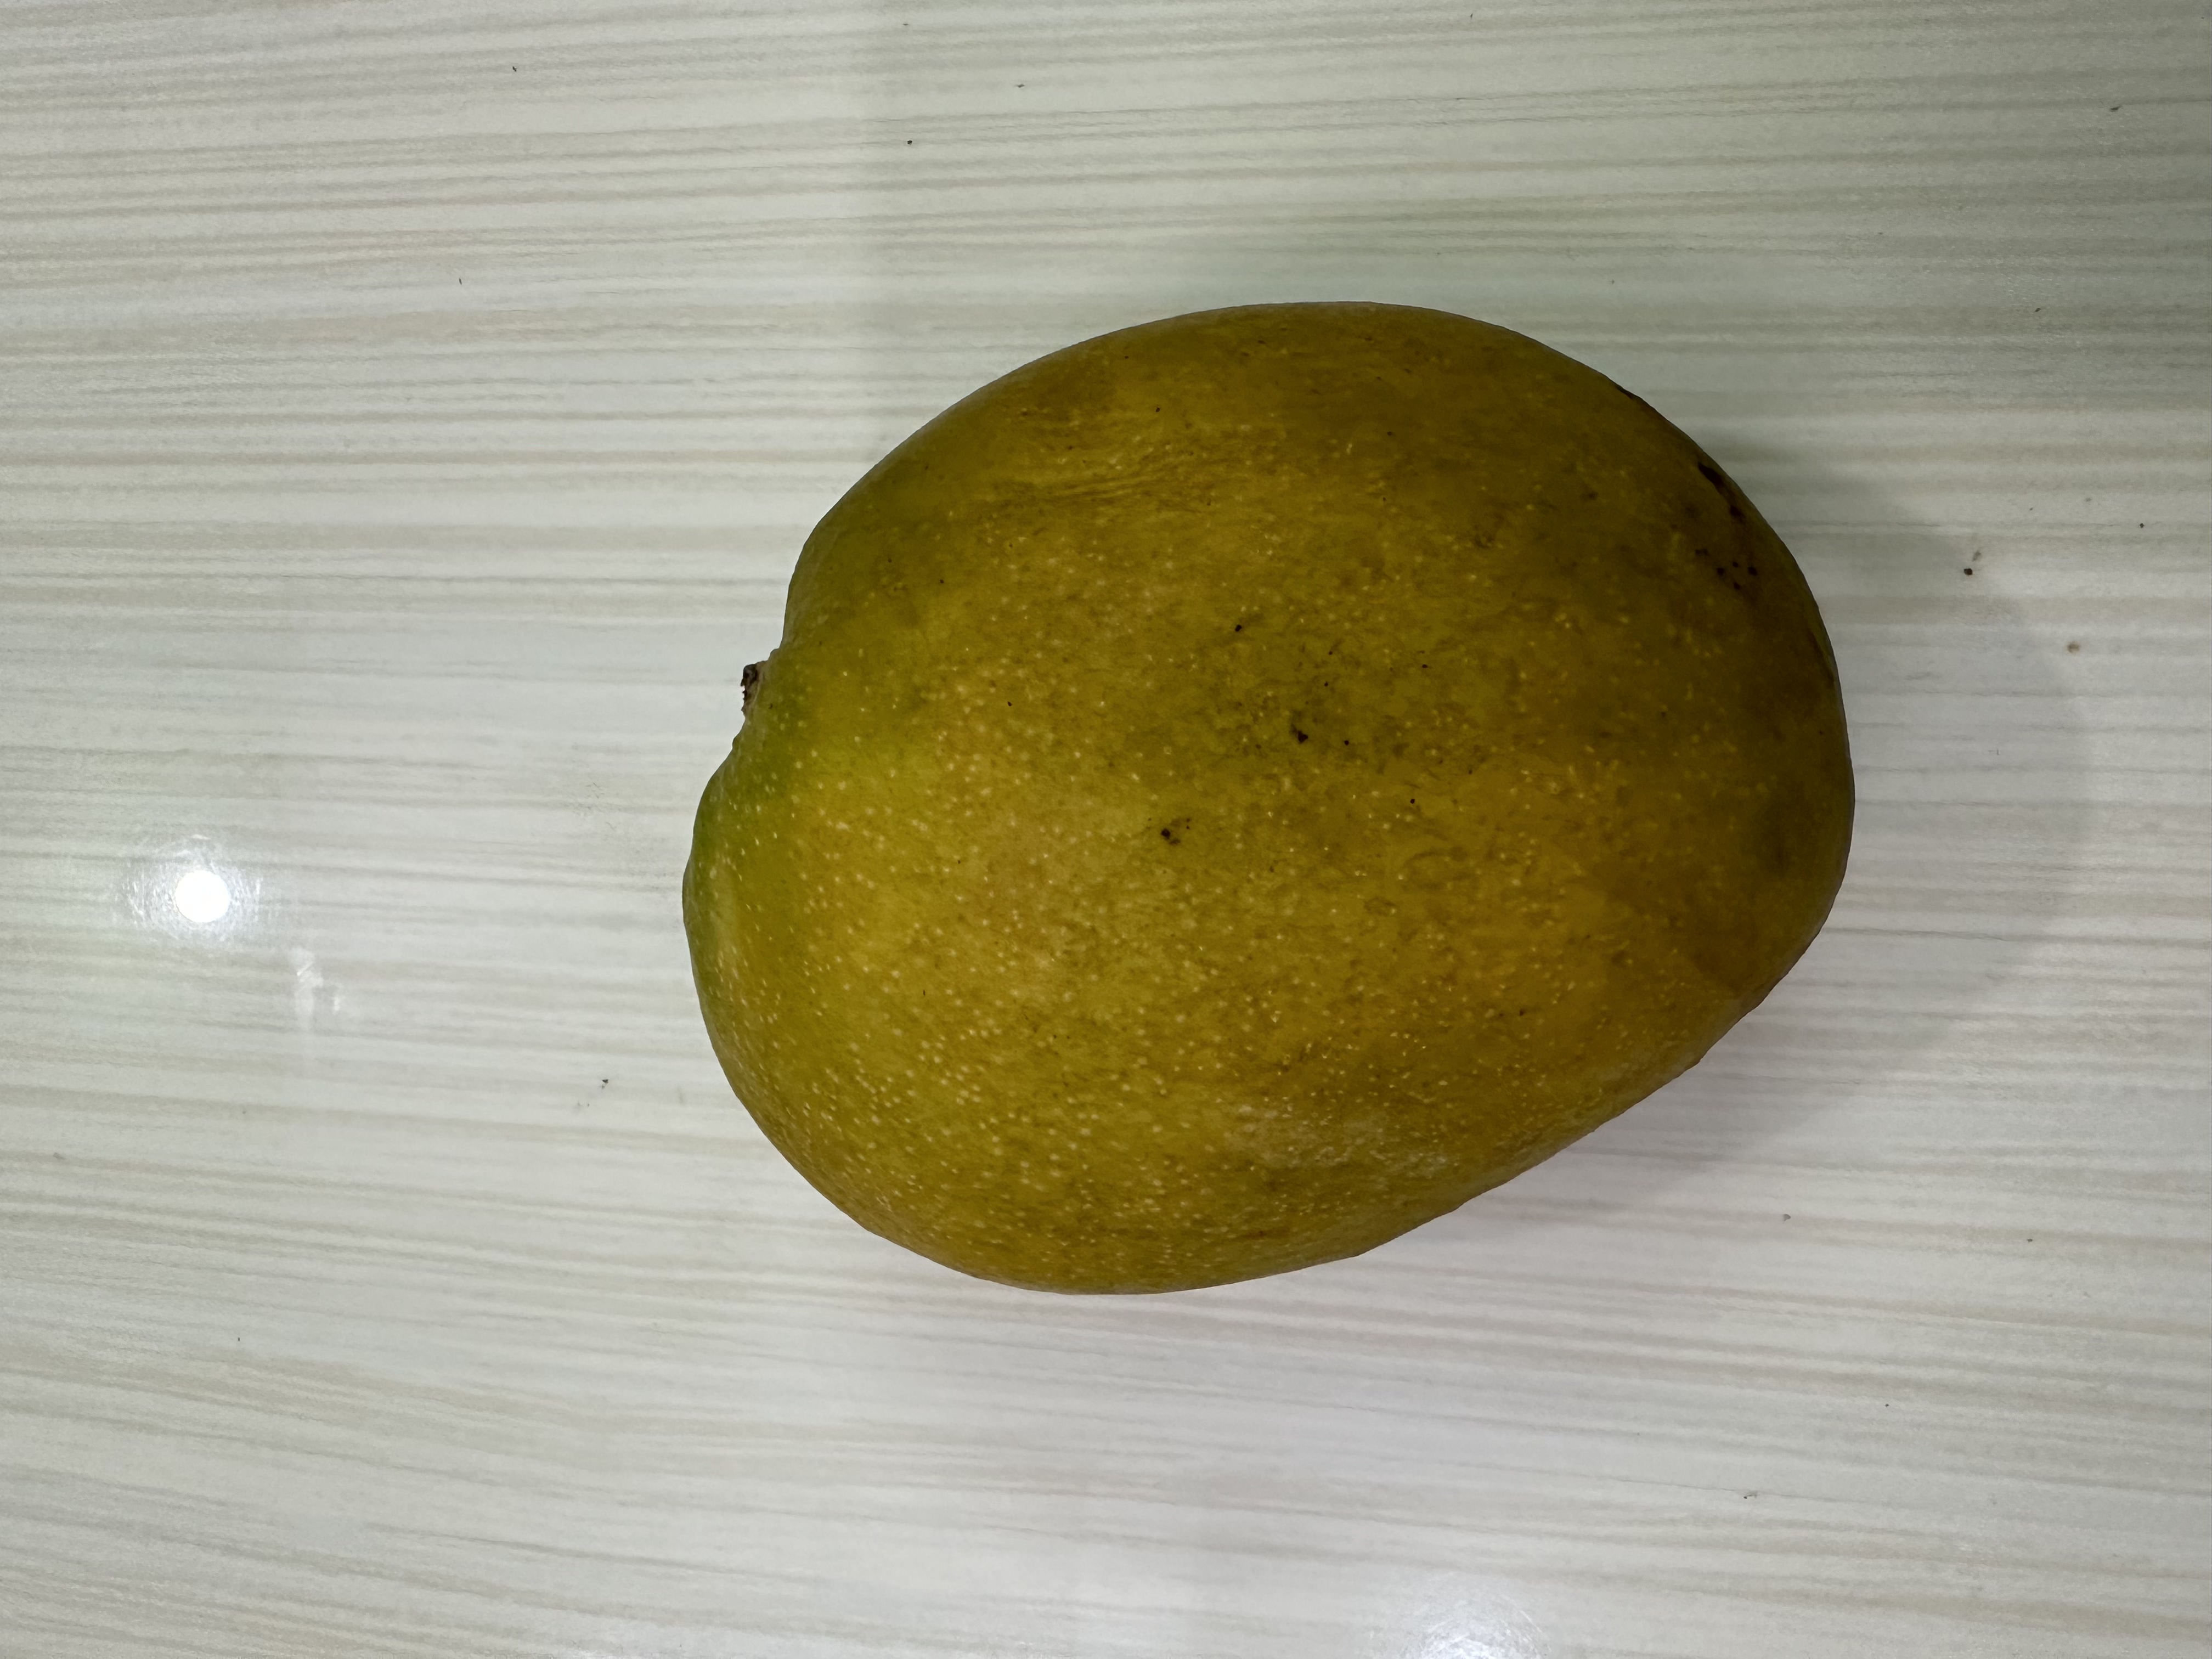
Mango variety: Bari-4